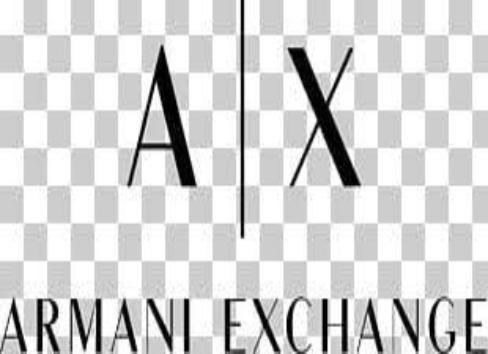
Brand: Armani Exchange
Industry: Clothes